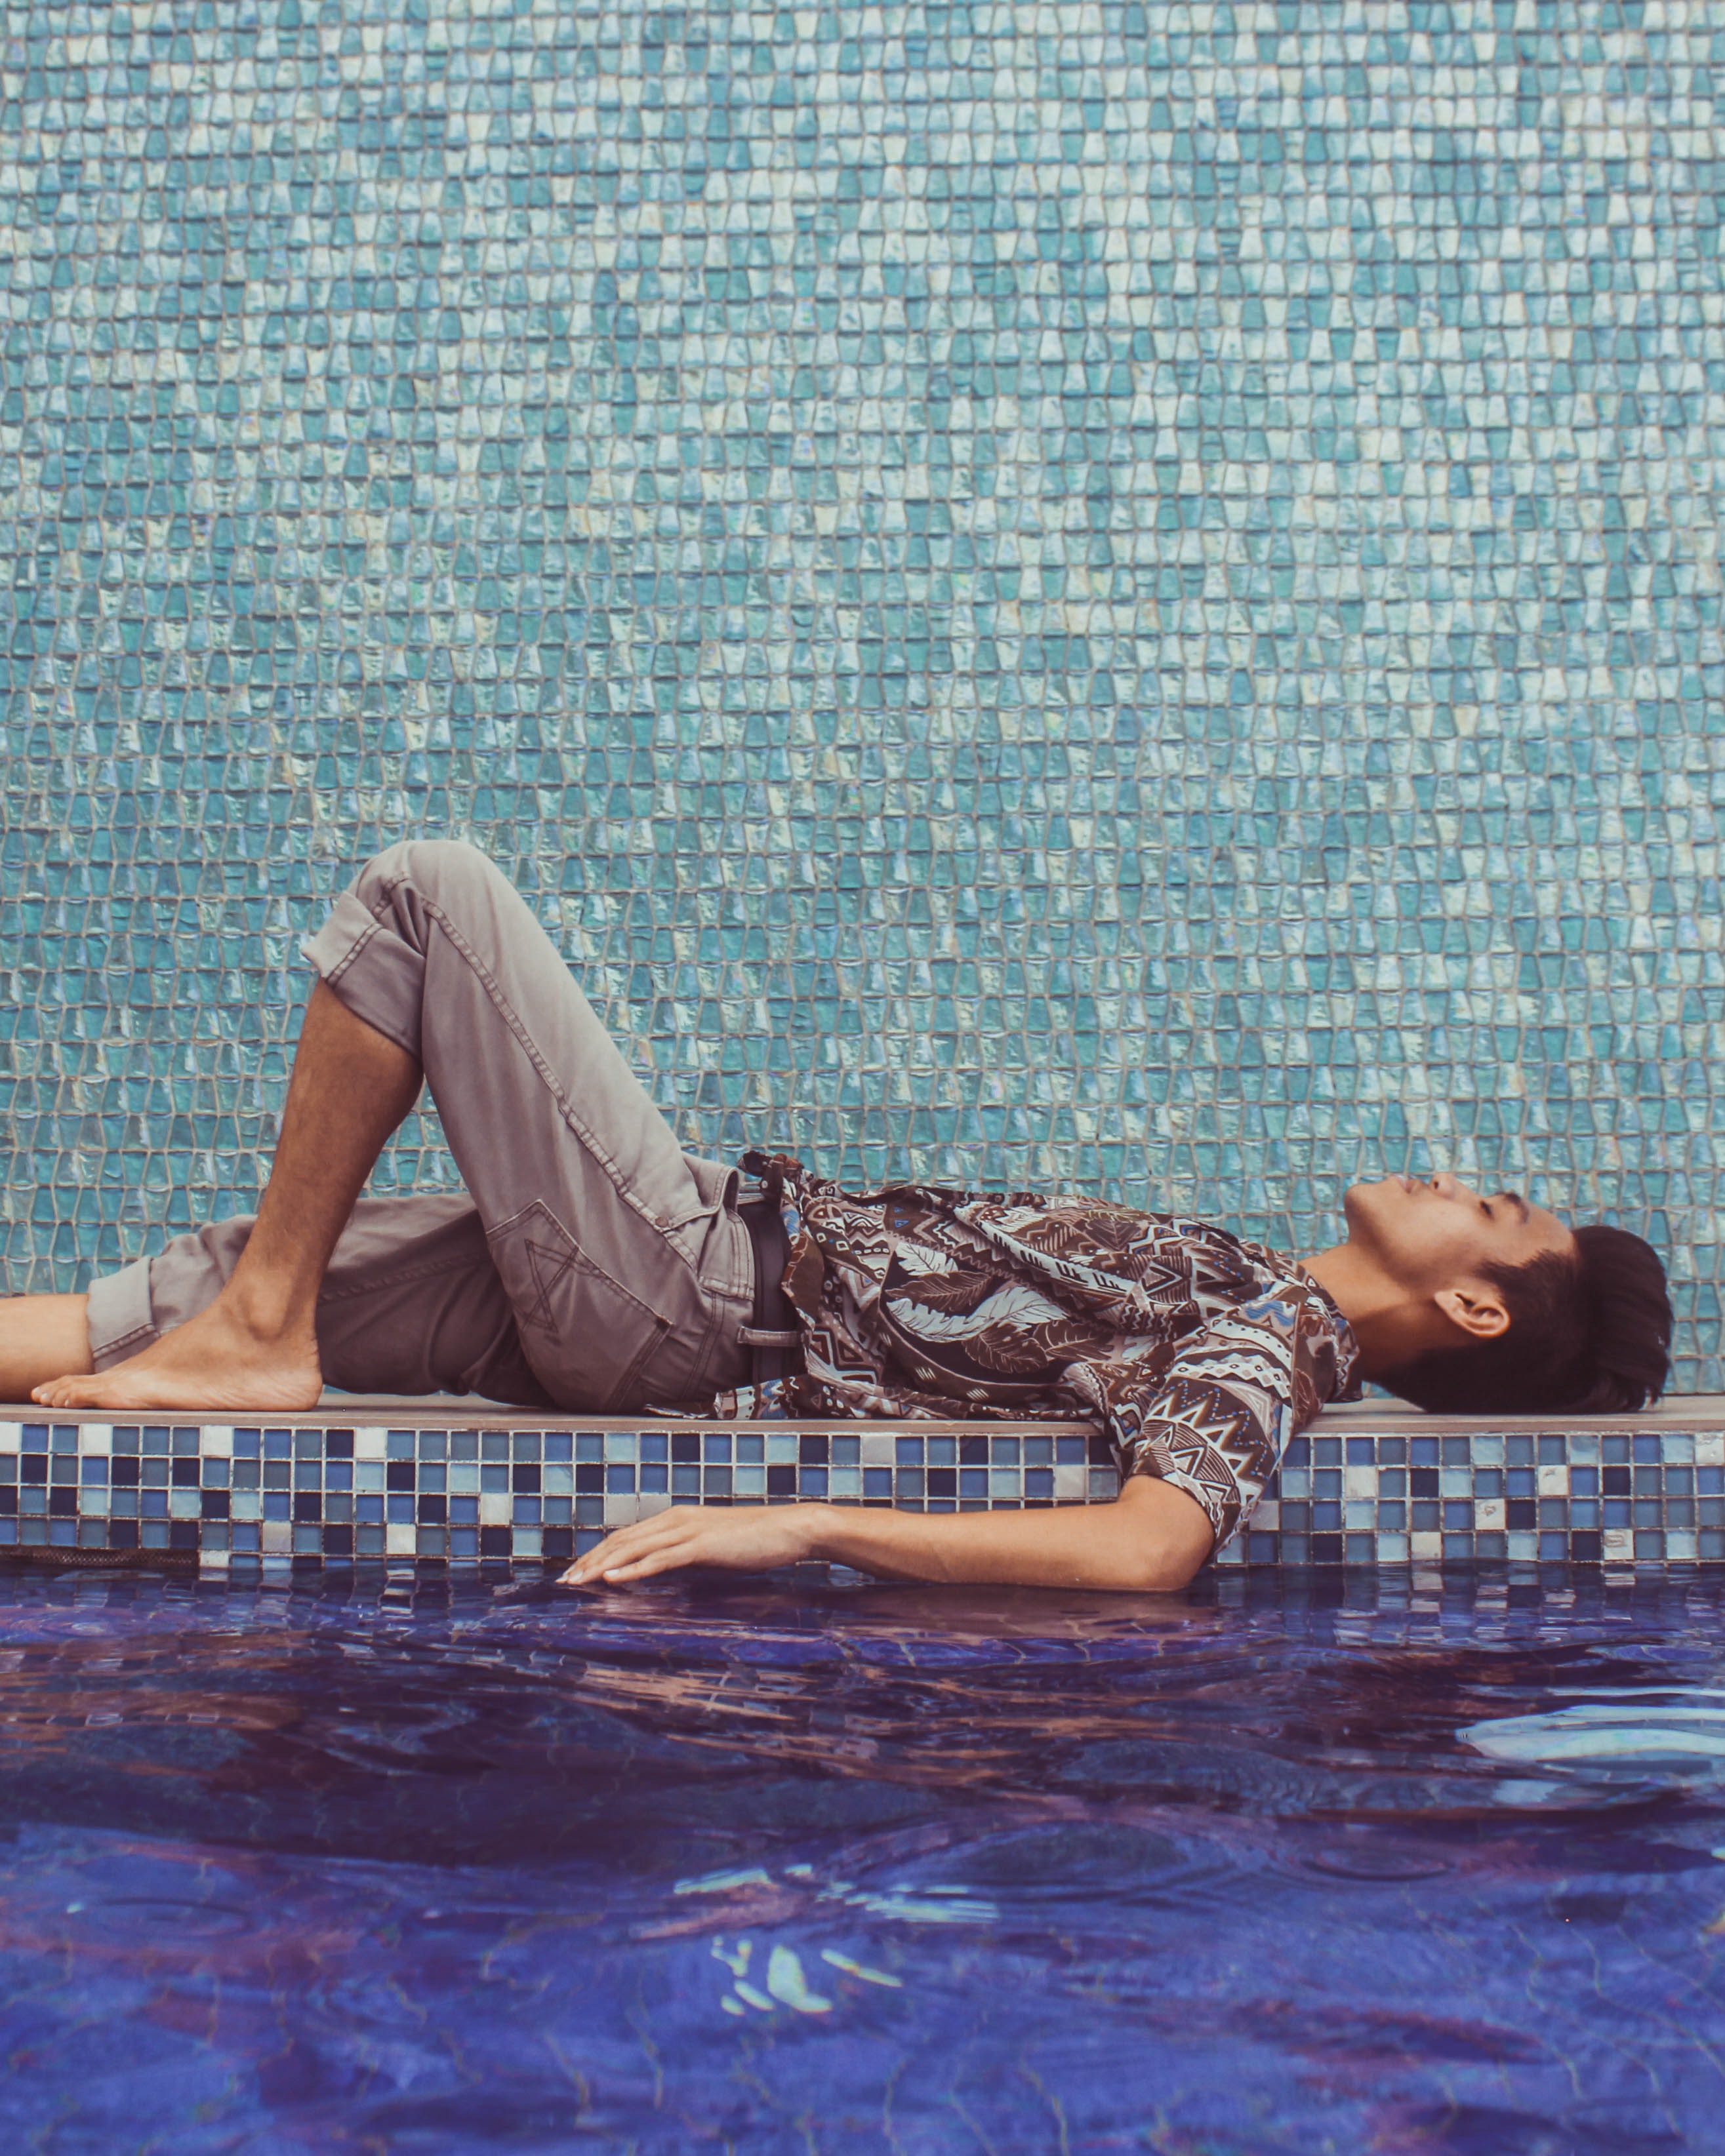
blue, water, sitting, leisure, long hair, leg, photography, daydream, black hair